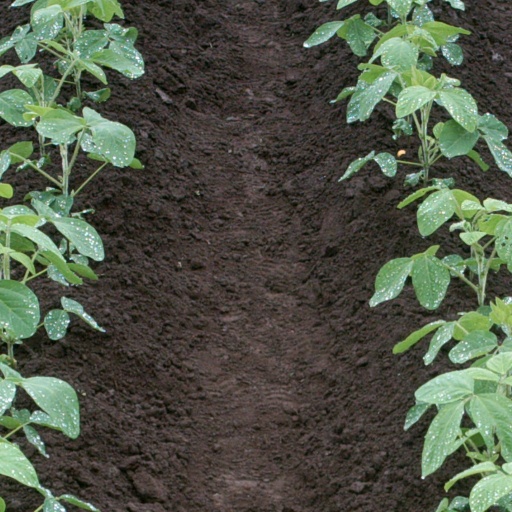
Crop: soybean